Kuo Lin-yung

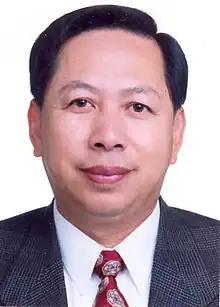
Kuo during his tenure on the Sixth Legislative Yuan

Kuo Lin-yung (born 20 November 1946), is a Taiwanese politician. During his first term on the Legislative Yuan from 1984 to 1987, he was affiliated with the Kuomintang. He returned to the legislature between 2005 and 2008, representing the Taiwan Solidarity Union. He is also a lawyer who has led the Taichung Bar Association and Taiwan Bar Association, and served as deputy minister of justice. In 2010, he was a member of the Referendum Review Committee convened by the Executive Yuan.